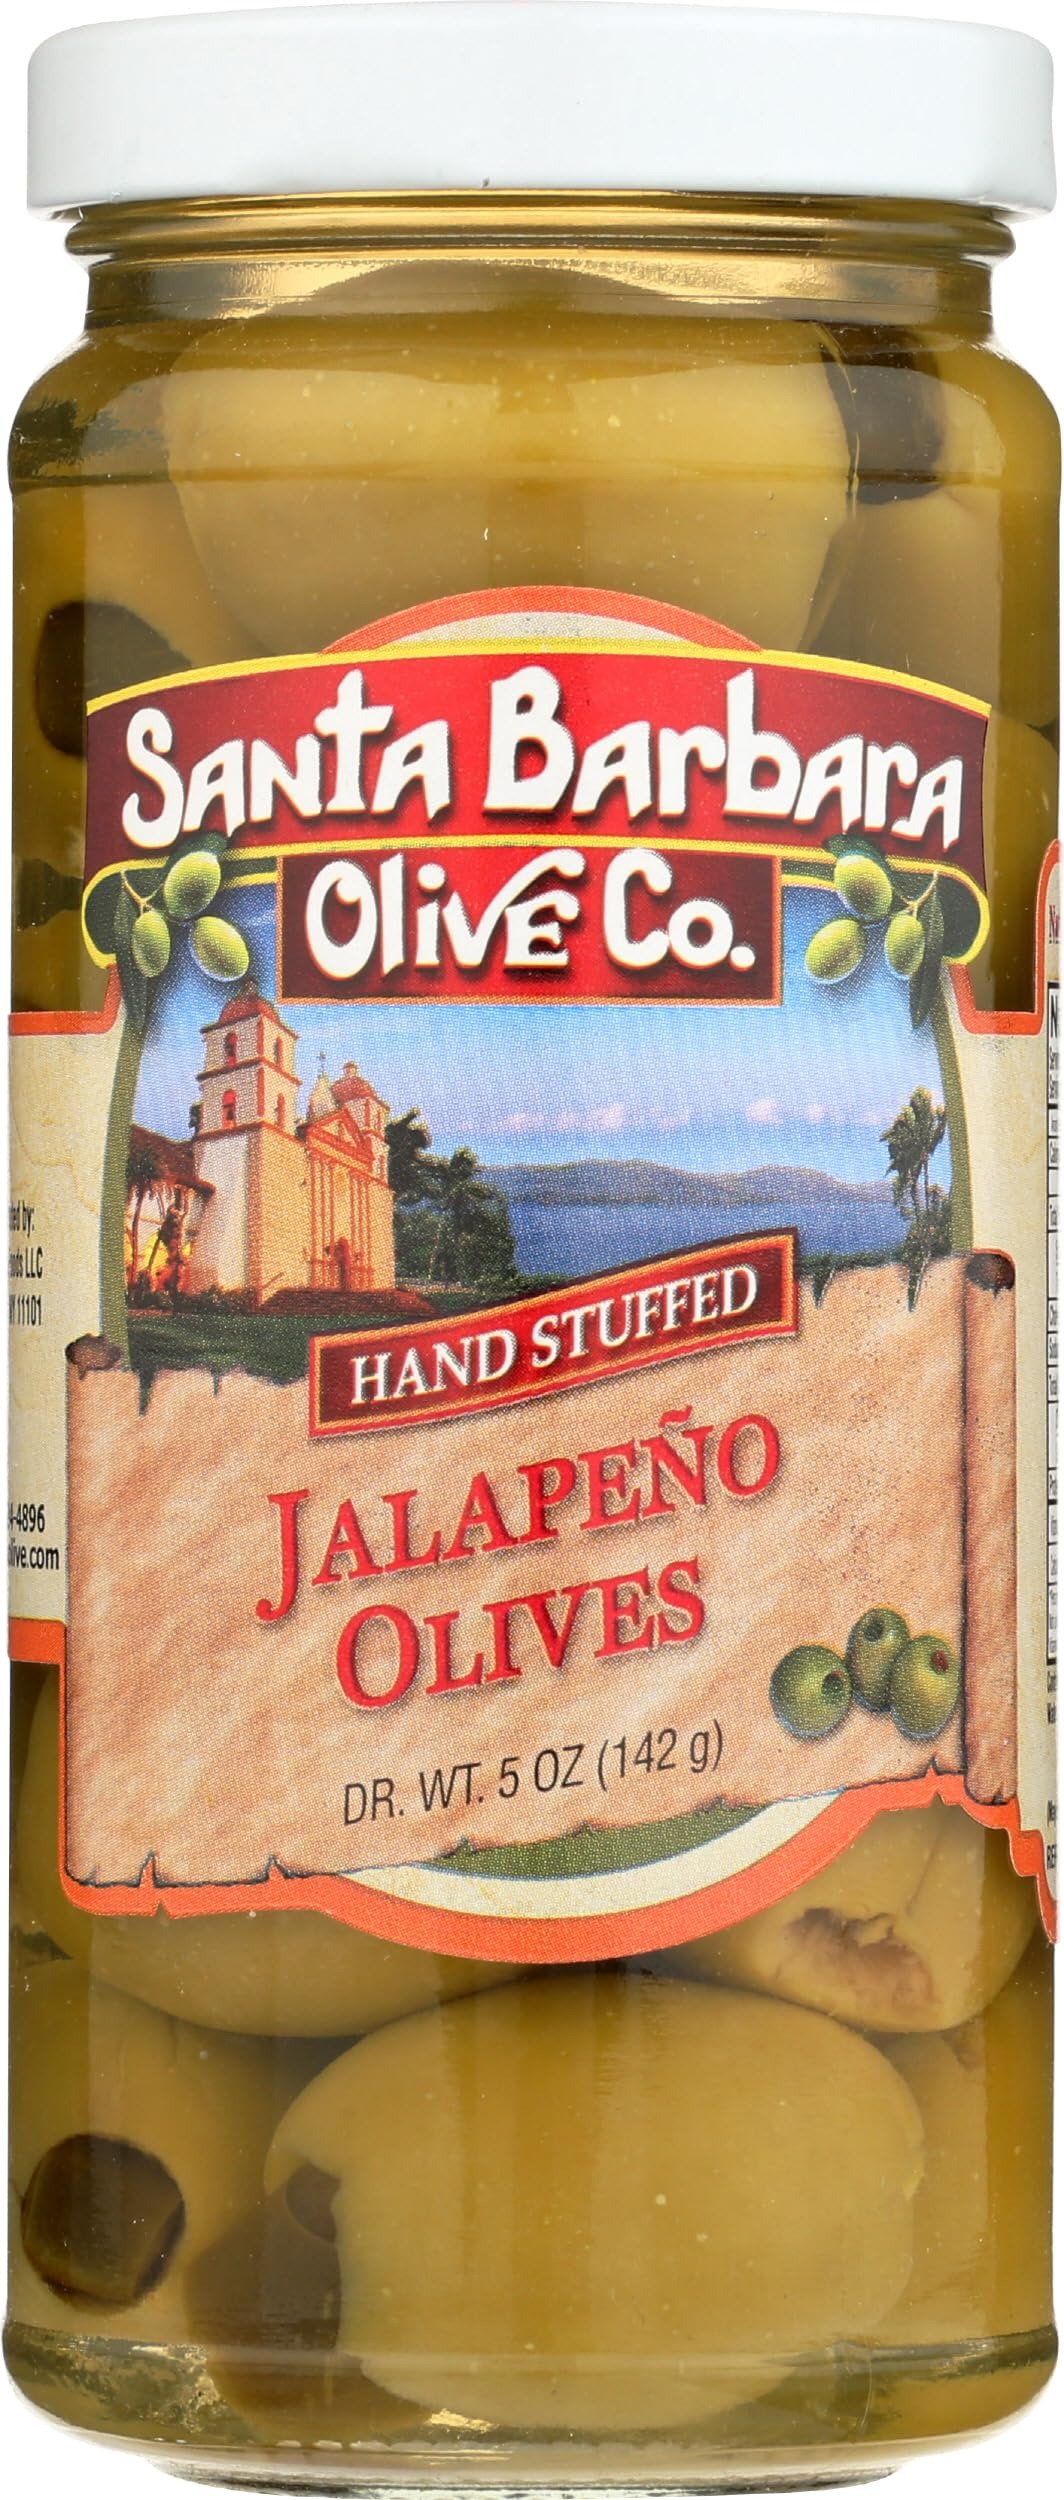
Item Name: SANTA BARBARA OLIVE Jalapeno Stuffed Olives, 5 OZ
Product Description: A serrano pepper is stuffed in a large green olive preserved in jalapeno brine. Eat this as a healthy snack or garnish your Martinis Bloody Marys and beer.Gluten Free : YesDairy Free : YesYeast Free : YesWheat Free : YesKosher : Yes
Value: 5.0
Unit: Ounce

Price: 5.22